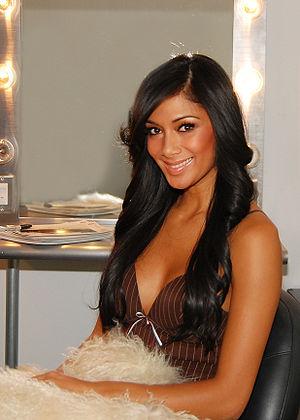
When I Grow Up est une chanson des Pussycats Dolls qui est le 1ᵉʳ extrait de leur deuxième album Doll Domination.
Nicole Prascovia Elikolani Valiente Scherzinger, née le 29 juin 1978, est une chanteuse, danseuse, parolière et actrice américaine d'origine hawaïenne.